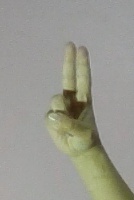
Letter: taa